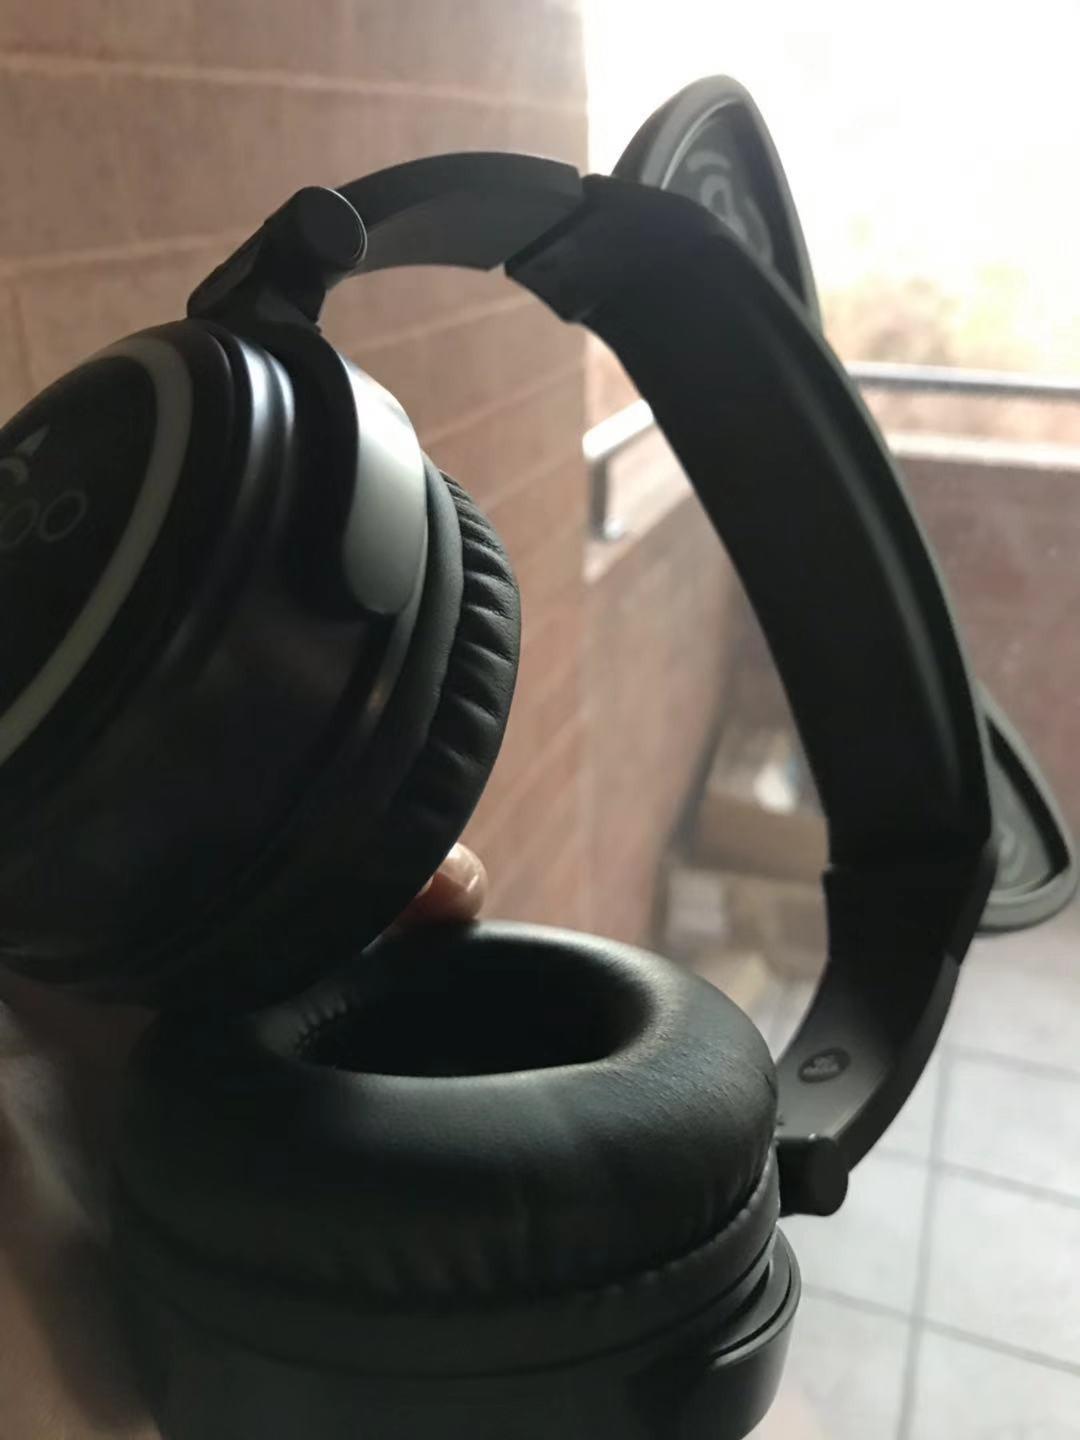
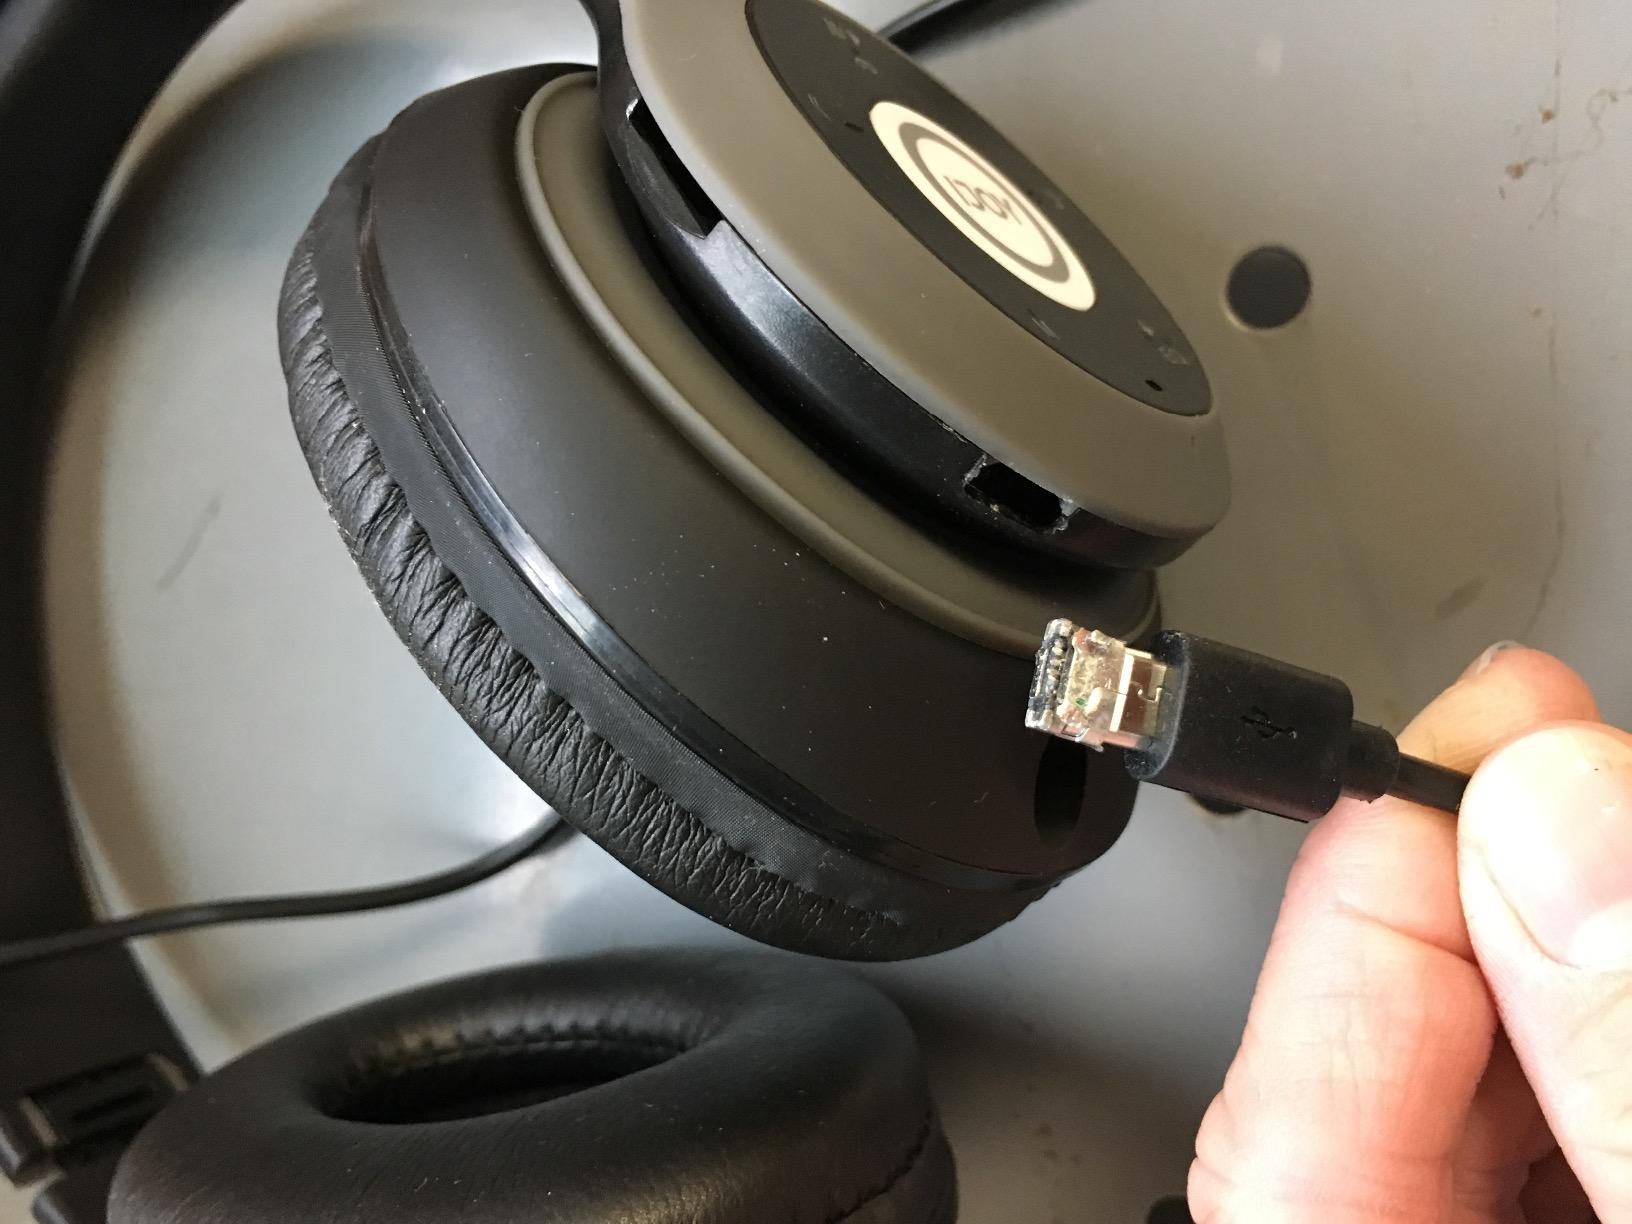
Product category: headphones
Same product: no